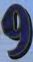
Number: 9